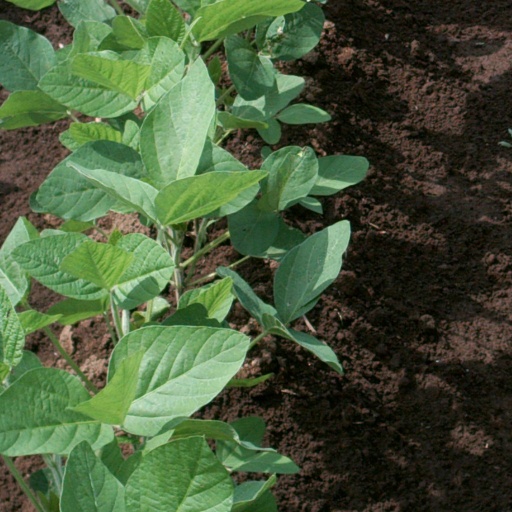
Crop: soybean